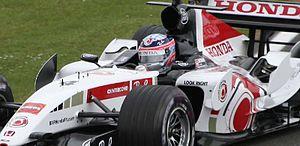
Super Aguri Formula 1 Team était une écurie japonaise de Formule 1 engagée en championnat du monde de 2006 à 2008. L'équipe, fondée par l'ancien pilote Aguri Suzuki, avait son siège social à Tokyo au Japon et était basée à Leafield au Royaume-Uni dans les locaux de l'ancienne écurie de Formule 1 Arrows. Super Aguri a été créée en urgence avec le soutien de Honda afin d'assurer un volant de titulaire au pilote Takuma Satō, très populaire au Japon mais licencié par l'écurie Honda fin 2005.